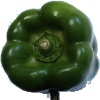
Label: green_pepper